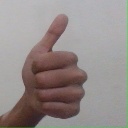
अक्षर: थ